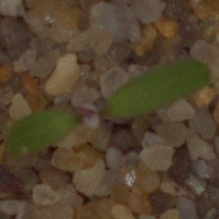
Label: fat_hen